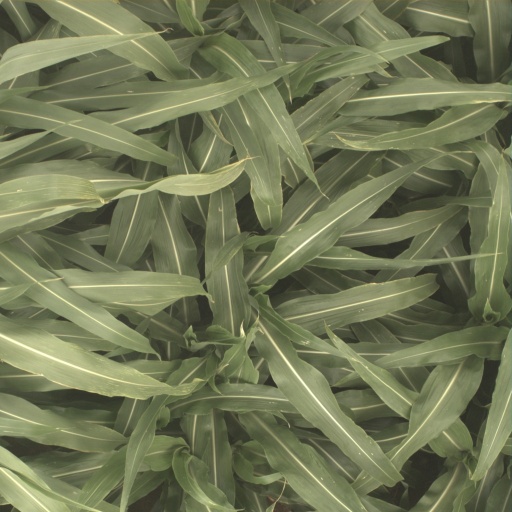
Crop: sorghum